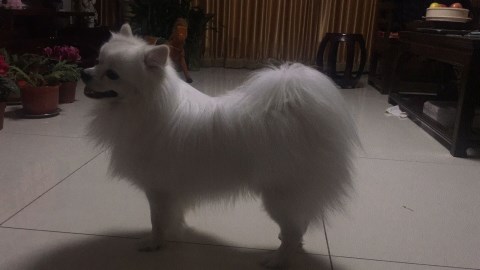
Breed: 253-n000107-Japanese_Spitzes